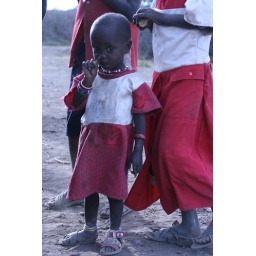
Masai girl in red